Armenia

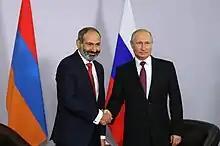
Russian president Vladimir Putin shakes hands with Armenian prime minister Nikol Pashinyan, 2018.

On 21 September 1991, Armenia officially declared its statehood after the failed August coup in Moscow, RSFSR. Levon Ter-Petrosyan was popularly elected the first President of the newly independent Republic of Armenia on 16 October 1991. He had risen to prominence by leading the Karabakh movement for the unification of the Armenian-populated Nagorno-Karabakh. On 26 December 1991, the Soviet Union ceased to exist and Armenia's independence was recognised.